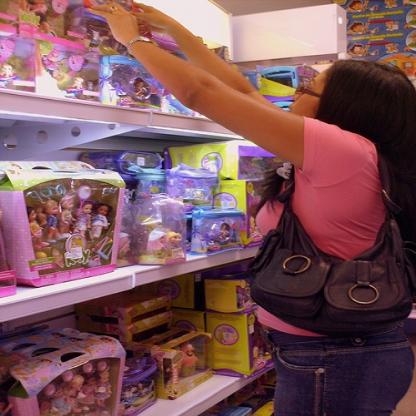
Scene: Indoor